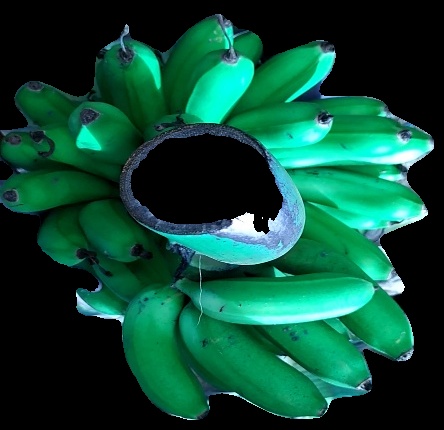
Variety: rasbale
Grade: grade1